Geoffrey Barkas

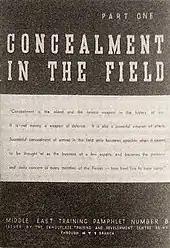
Barkas published the distinctive booklet "Concealment in the Field" in Cairo in 1941

At the end of 1940, Barkas and his camoufleurs were sent to Egypt, where he arrived on the "Andes" on New Year's Day 1941. He arranged a flight to observe the desert from the air, noting patterns that he named as "Wadi", "Polka Dot" and so on that he hoped to use for camouflage. During 1941 the structure of the camouflage unit changed and grew rapidly, at first with little official recognition and constantly shifting names. To get his fledgling unit recognised, he printed an unusually elegant booklet called "Concealment in the Field" in Cairo, the idea being to produce something clear, readable, and above all obviously different from the mass of army manuals. He was surprised to have this at once recognised as an "operational requirement" by the British Army's Middle East Command, that is, as an essential item for every army unit.